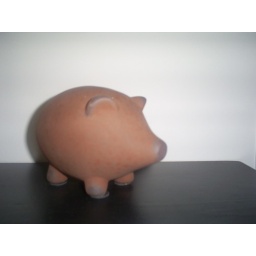
its a pig thats in my house